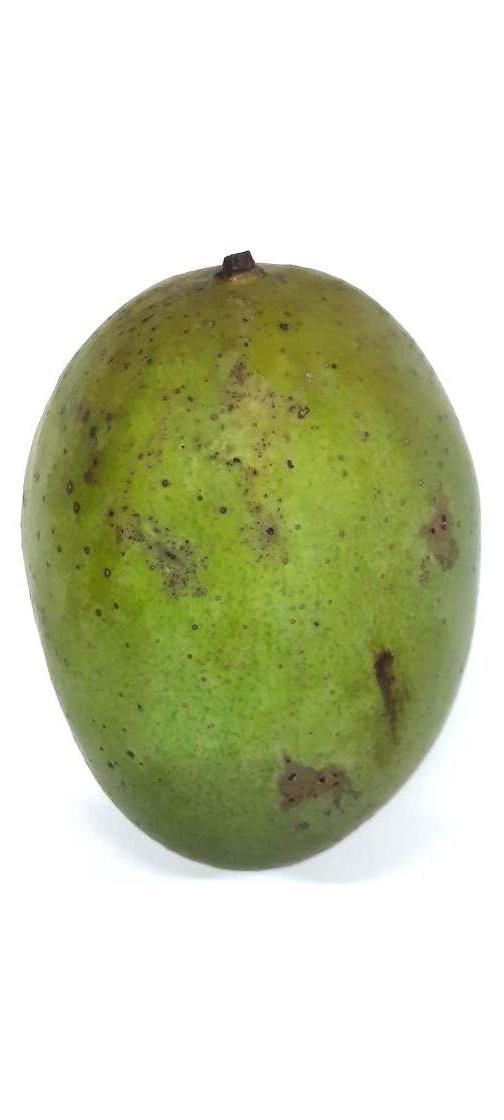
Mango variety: Langra